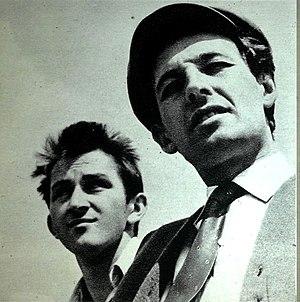
L’histoire du cinéma polonais est presque aussi longue que celle de la cinématographie car inaugurée par l'invention du pléographe par Kazimierz Prószyński en 1894 avant même le célèbre cinématographe des frères Lumière.